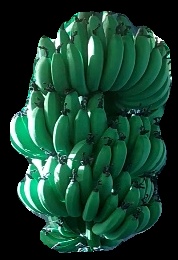
Variety: pachbale
Grade: grade1